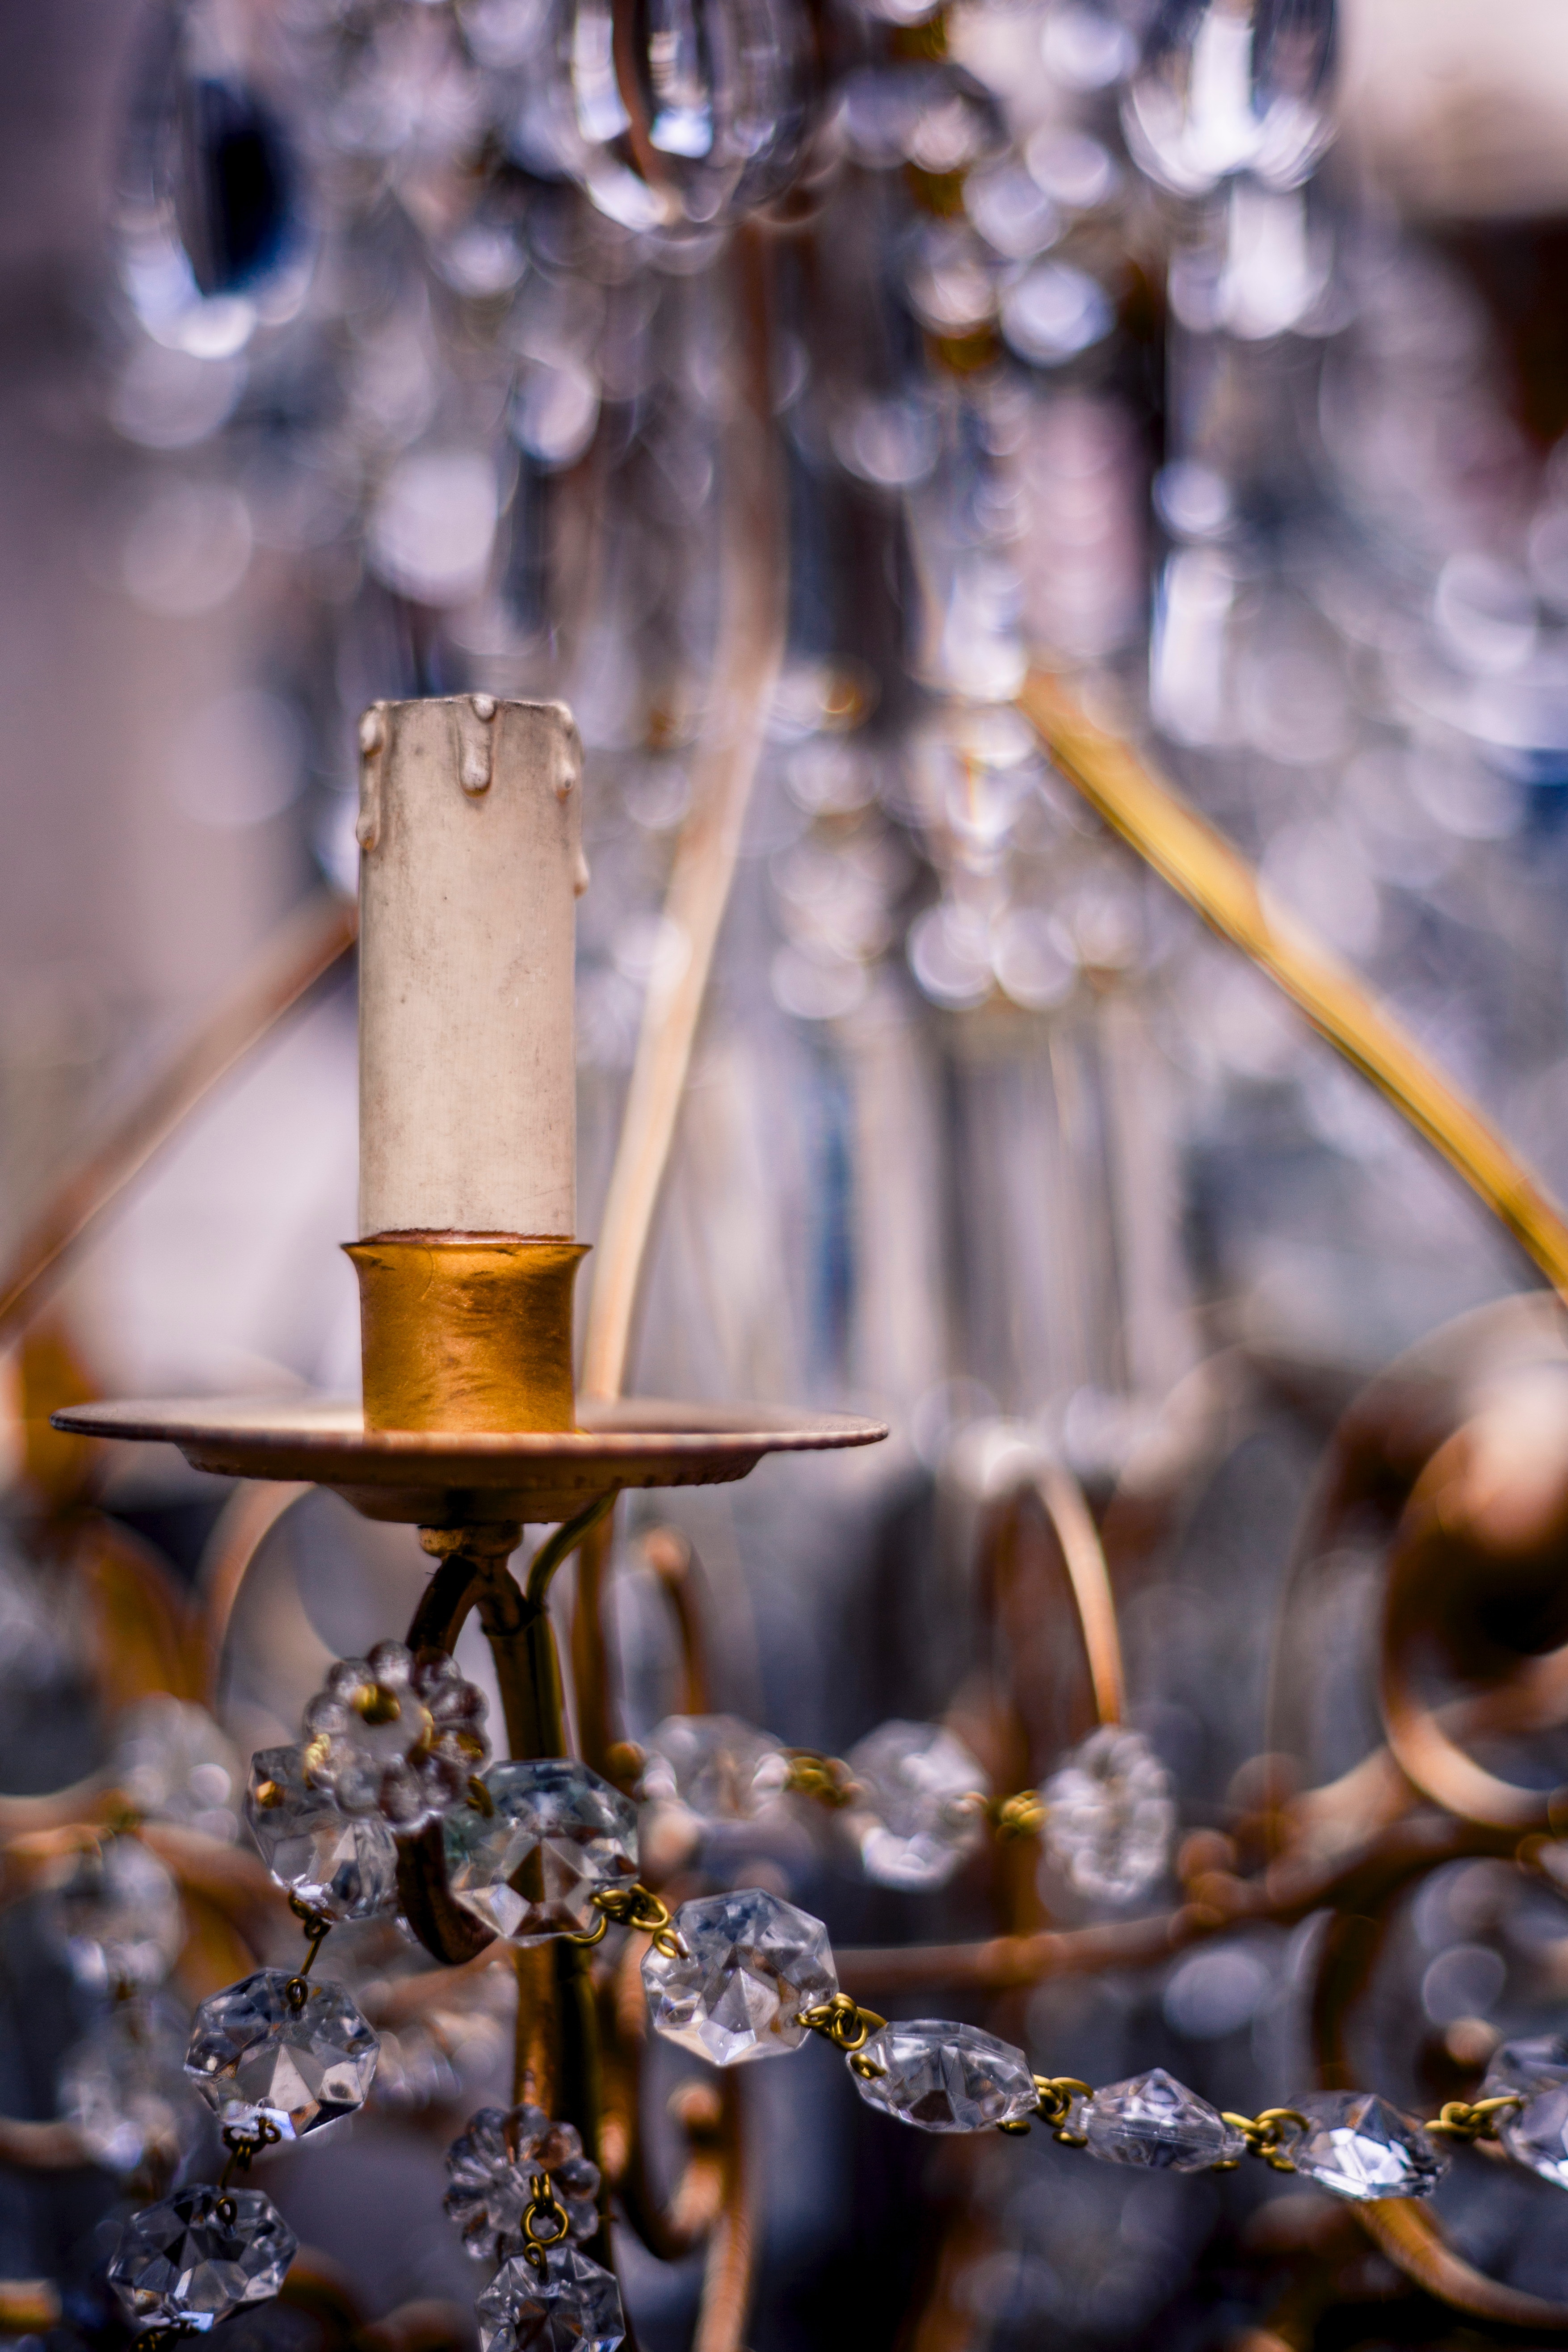
lighting, metal